Answer in natural language. Is dark wood low dresser, six drawers (marked A) behind Doorway (marked B)? Choose between the following options: yes or no
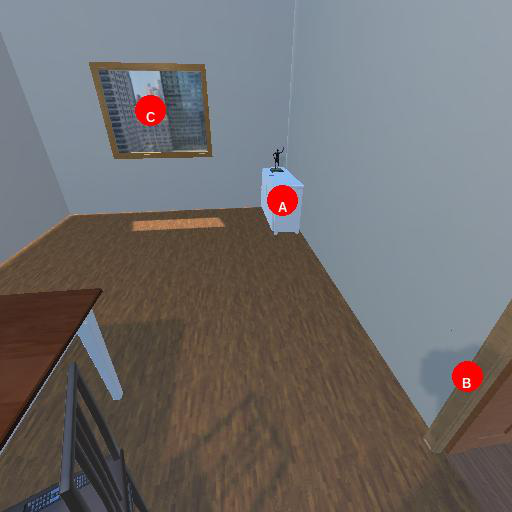
<answer>yes</answer>